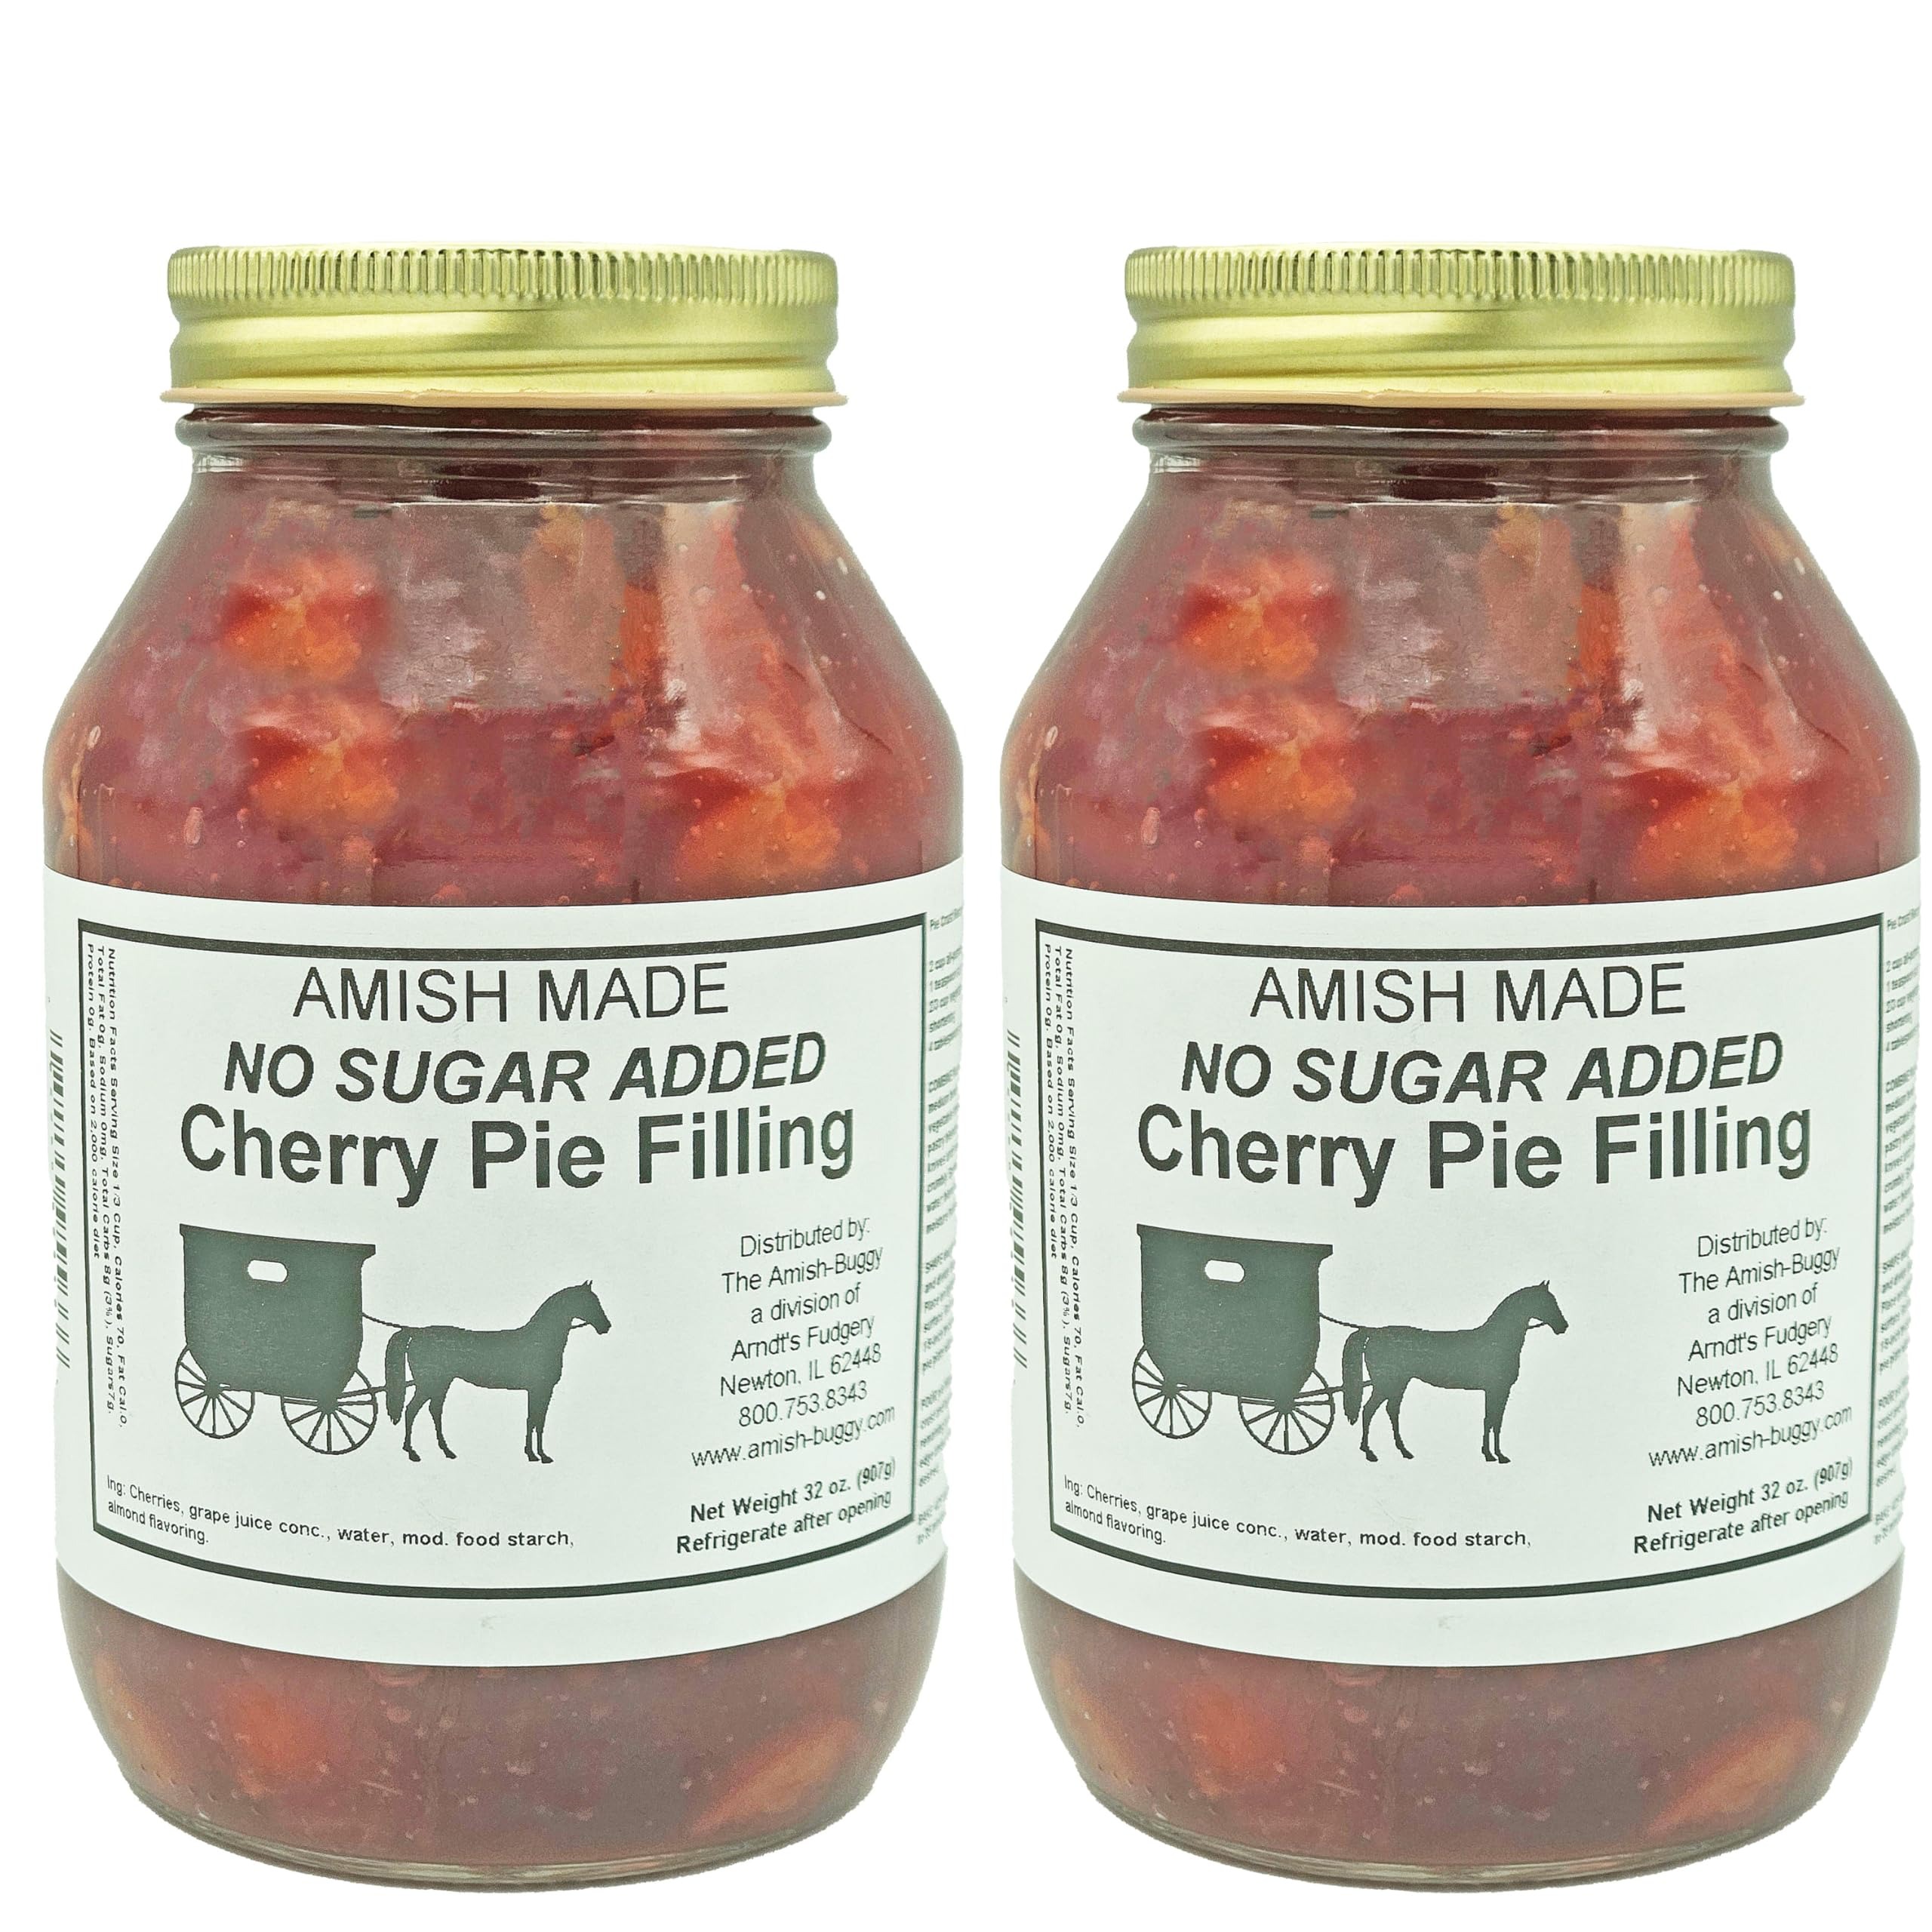
Item Name: Amish Pie Filling No Sugar Added Cherry - TWO 32 Oz Jars
Bullet Point 1: Arndts Fudgery Amish Pie Filling and Topping - Cherry NSA, a delightful addition to your baking repertoire. With a rich history spanning over a century, this family-owned and operated business has been satisfying taste buds since 1913.
Bullet Point 2: Imagine the aroma of a freshly baked pie wafting through your kitchen - it's simply irresistible! Now, you can effortlessly create delectable pies with the help of this mouthwatering, all-natural pie filling. Packed with real fruit and bursting with authentic flavors, you can indulge guilt-free, as it contains no corn syrup or artificial coloring.
Bullet Point 3: Preparing a pie has never been easier. Just pop open a jar of Arndts Fudgery Amish Pie Filling, pour it into your pie crust, and let the magic happen in the oven. No more tedious hours spent peeling, chopping, and simmering fruits - this ready-to-use filling saves you time and effort, while still delivering exceptional taste.
Bullet Point 4: With a range of delightful flavors to choose from (each sold separately), you can explore a variety of taste sensations. Whether you prefer classic cherry, tangy apple, or luscious blueberry, there's a flavor to suit every palate. Arndts Fudgery Amish Pie Filling and Topping is thoughtfully packaged in a glass jar, ensuring the preservation of its delectable flavors. Each jar contains a generous 32 ounces of this delectable goodness, allowing you to create multiple pies or enjoy it as a versatile topping for other desserts.
Bullet Point 5: Proudly made in the USA, this particular variant features cherries with no sugar added. Instead, the sweetness comes from the natural fruit juices, providing a healthier alternative without compromising on taste. Indulge in the goodness of real cherries without any guilt.
Bullet Point 6: Elevate your baking game with Arndts Fudgery Amish Pie Filling and Topping - Cherry NSA. Experience the convenience, quality, and authentic flavors that have delighted generations of pie lovers. Order your jar today and savor the joy of homemade pies, made effortlessly.
Product Description: Two 32 Oz Jars Of Delicious Amish Pie Filling - Fifteen Great Flavors To Select From. Ing: Cherries, grape juice conc., water, mod. food starch, almond flavoring.
Value: 64.0
Unit: Ounce

Price: 41.99